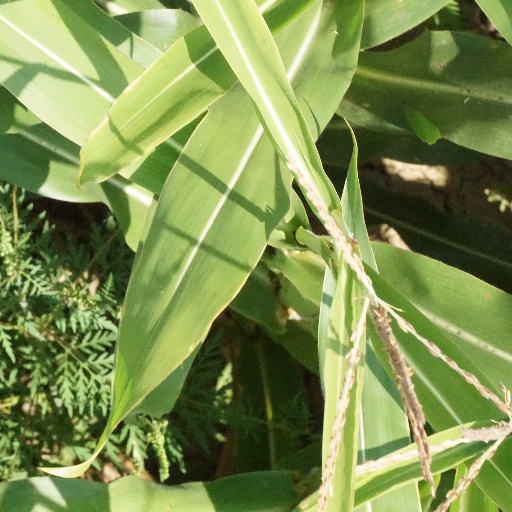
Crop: maize; corn